Kaya F.C.–Iloilo

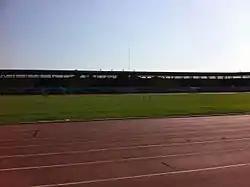
Kaya moved its home venue to the Iloilo Sports Complex in 2018.

The football stadium of the Iloilo Sports Complex in Iloilo City is Kaya–Iloilo's designated home venue for the Philippines Football League since 2018. By 2022, the club has been considering the Campo Alcantara Football Stadium in Pavia in Iloilo province. The stadium was under construction as early as 2020.